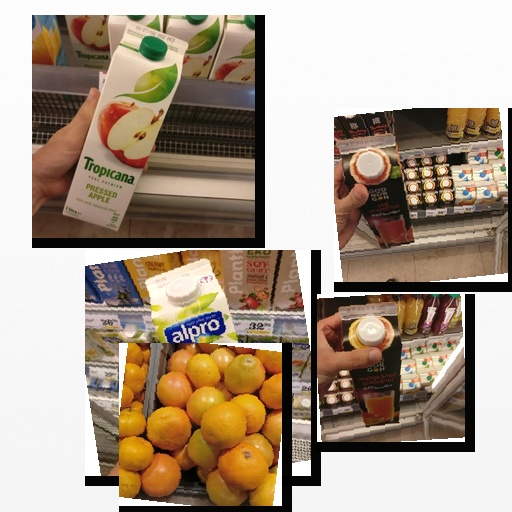
Food items: red_grapefruit, red_grapefruit_juice, orange_red_grapefruit_juice, apple_juice, vanilla_soy_yogurt